Brebeuf College School

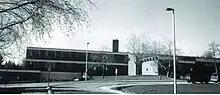
Original Brebeuf College

In 1967, the school entered an agreement with the Metropolitan Separate School Board (now the Toronto Catholic District School Board), whereby grade 9 and 10 students would be under the publicly funded separate school system and grades 11, 12, and 13 would continue as a private school. This arrangement happened at most Catholic high schools in Ontario at the request of the bishops of the province. 74 students graduated, two of whom were Michael Daoust and Dr. Robert Lato, formerly the head of guidance at Brebeuf.